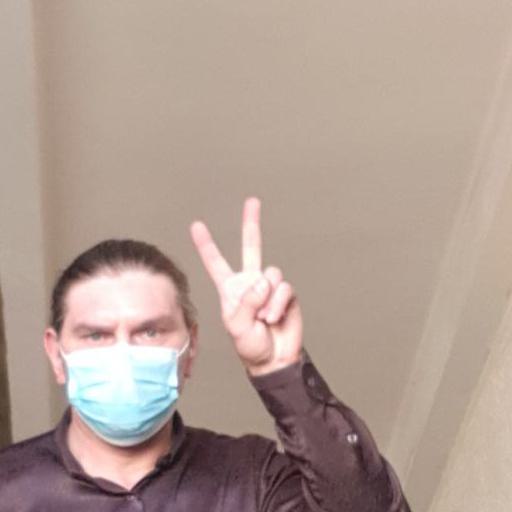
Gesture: peace